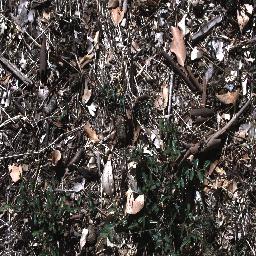
Label: chinee_apple